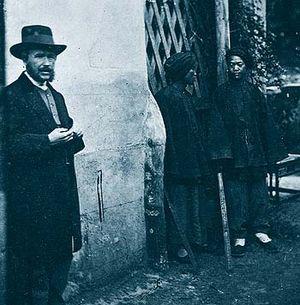
Un autoportrait photographique est une photographie que l’artiste réalise de lui-même. Cette démarche est réalisée avec un appareil photographique, soit en photographiant son image se reflétant sur un miroir ou toute autre surface réfléchissante, soit en se prenant en photo à l'aide d'un retardateur ou d'un déclencheur à distance. Le photographe peut décider de s'intégrer dans la photo de différentes manières.
John Thomson est un photographe explorateur, photographe de rue et photographe portraitiste écossais.